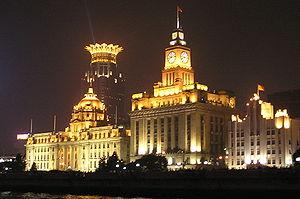
Le Bund est appelé waitan par les Chinois signifiant « la berge des étrangers ». Boulevard de la ville de Shanghai en Chine, il est jalonné de somptueux édifices de style européen et de banques ou de compagnies coloniales des années 1930. Situé au sein de l'ancienne concession internationale de Shanghai, le Bund se trouve à Puxi à l'est du district de Huangpu, sur la rive ouest de la rivière Huangpu au sud de sa confluence avec la rivière Suzhou, face au nouveau quartier financier de Lujiazui dans le district de Pudong.